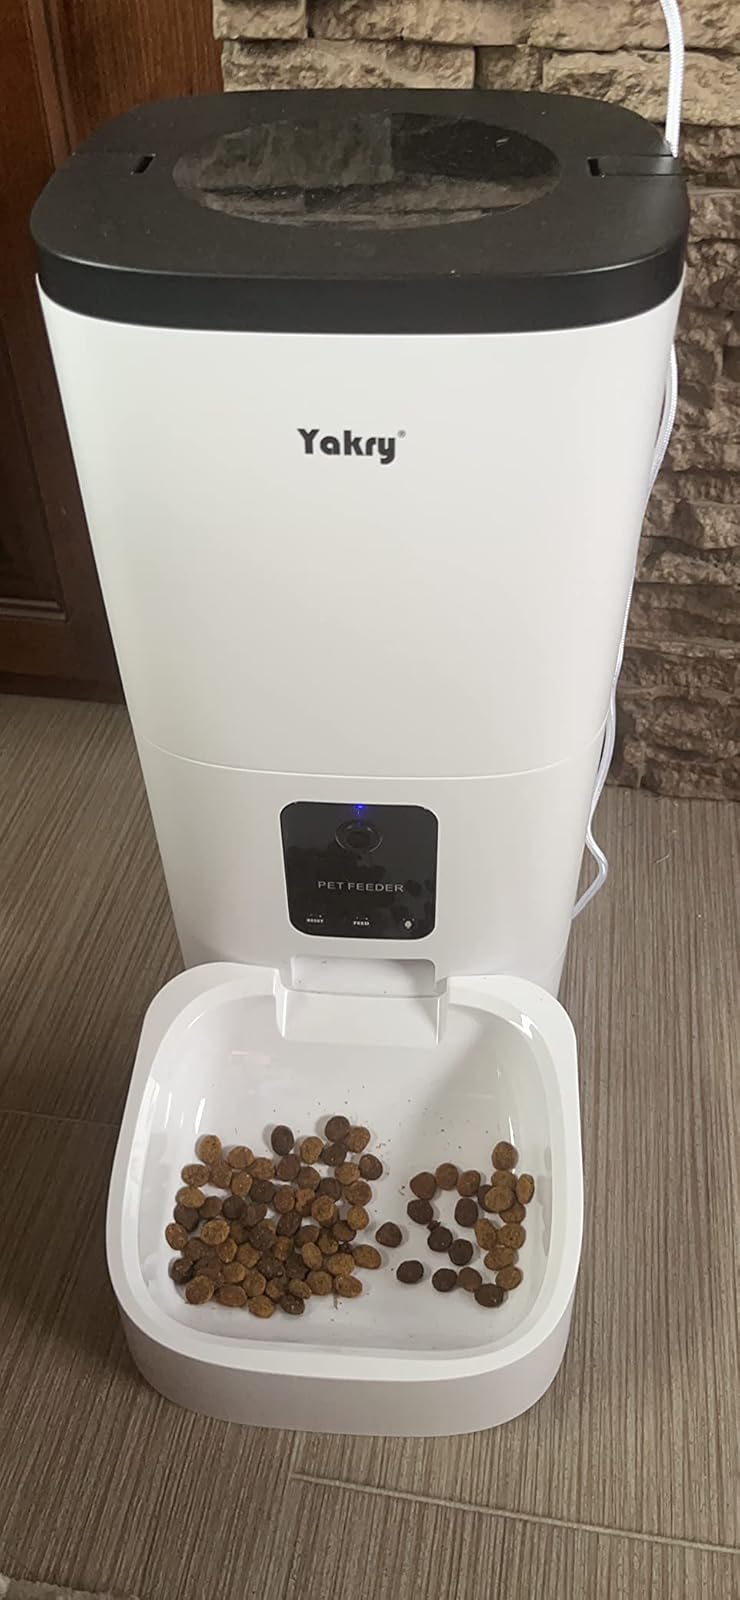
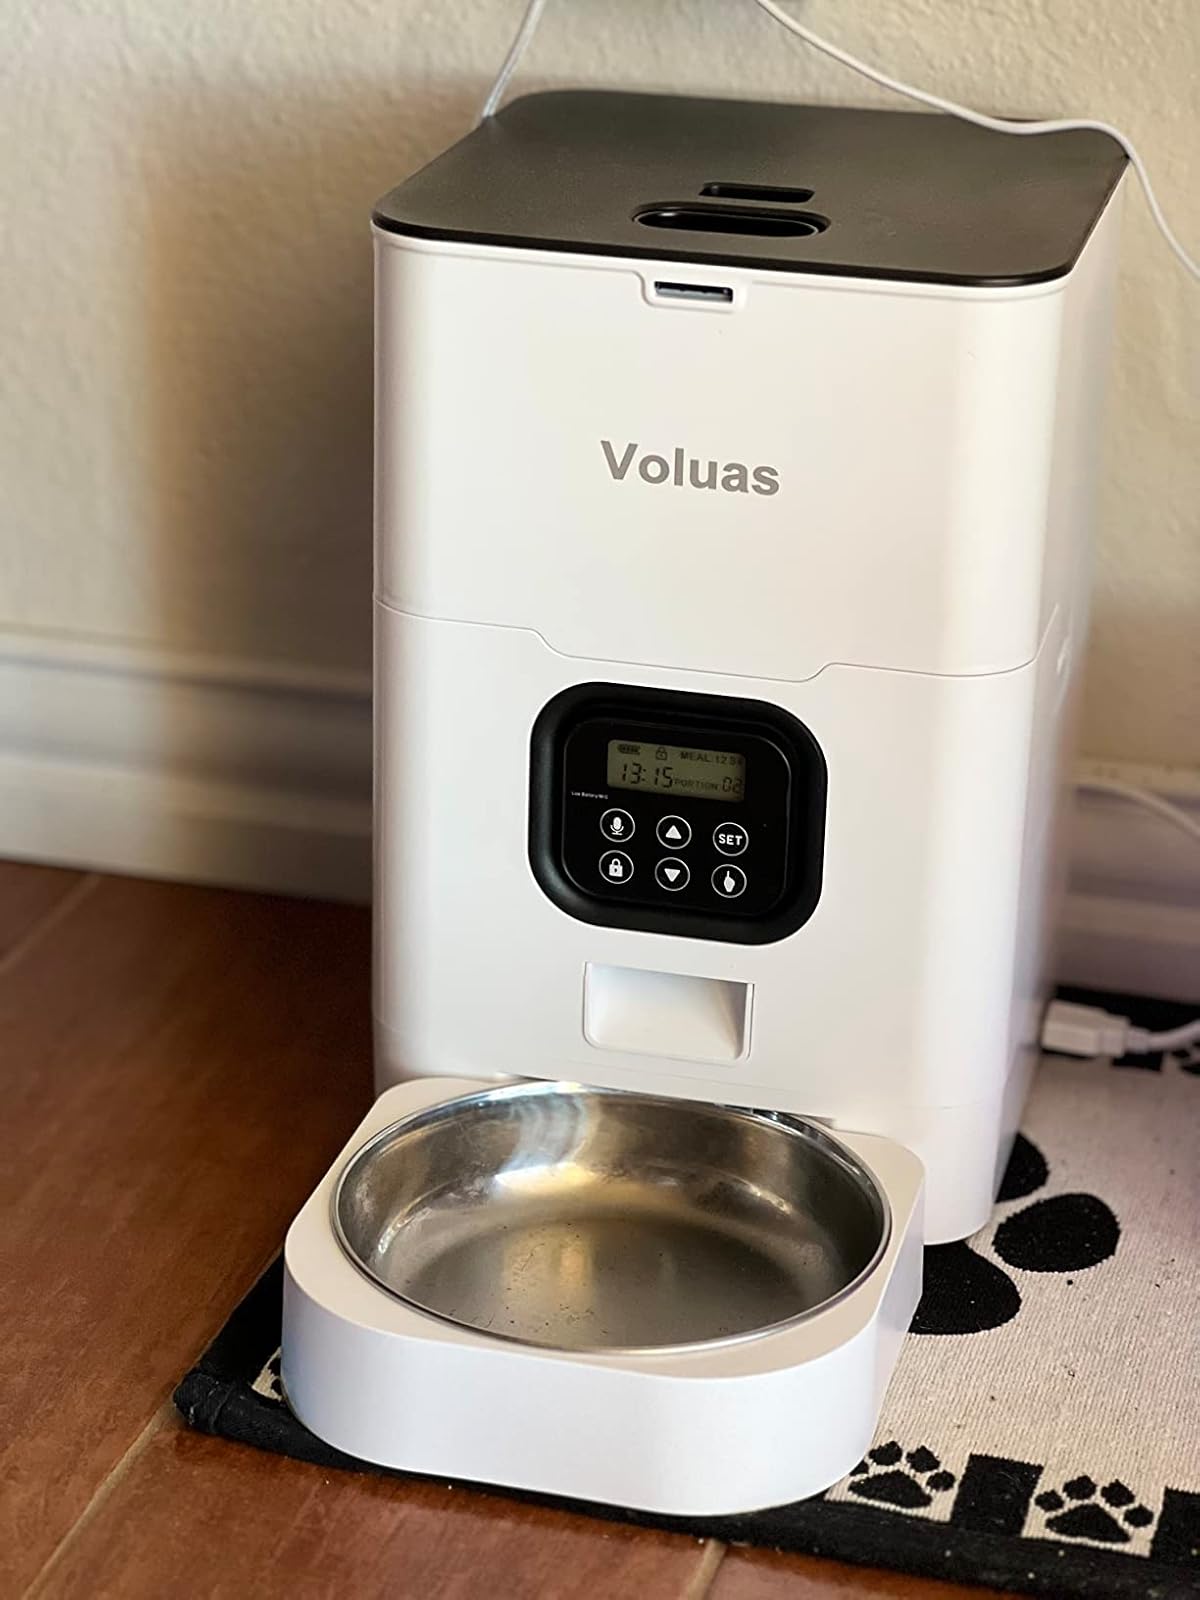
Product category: items_feeder
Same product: no